Robert Maclagan

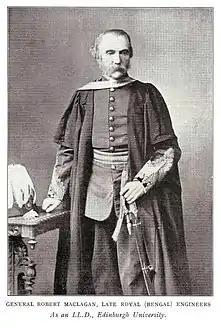

General Sir Robert Maclagan (14 December 1820 – 1894) was a British Army officer and military engineer who served most of his career in India.